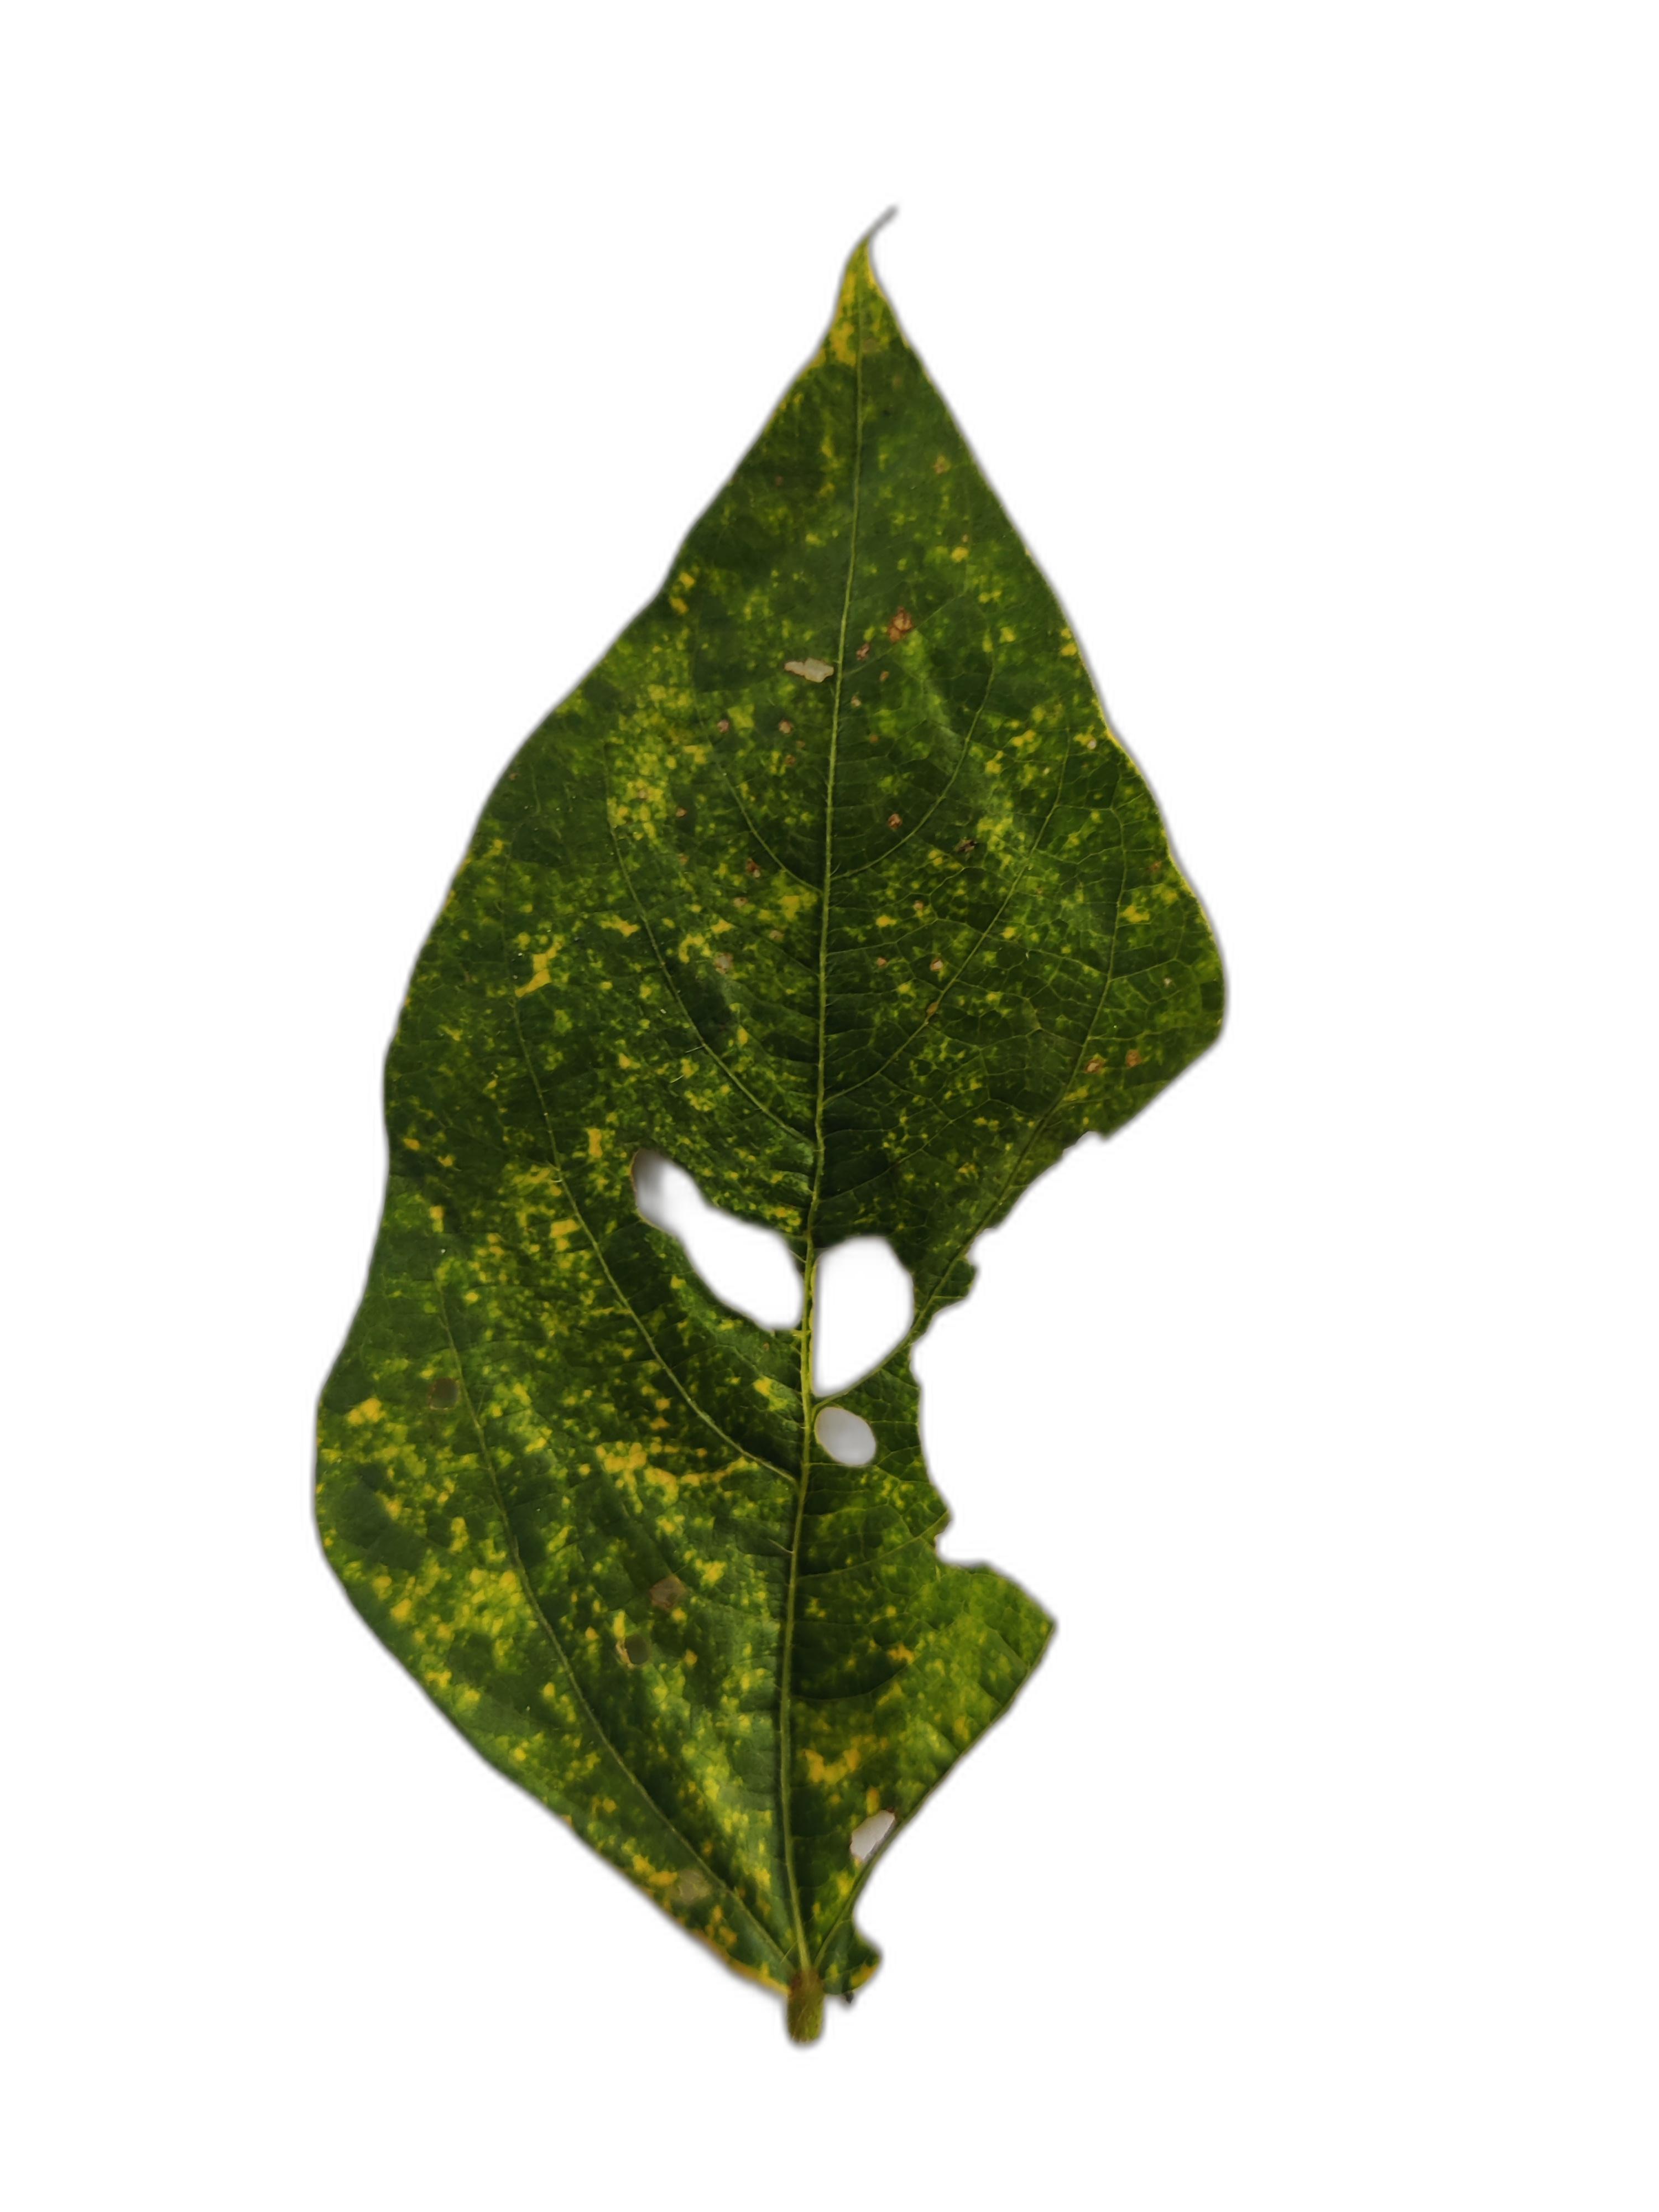
Label: Yellow Mosaic